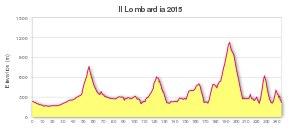
Le Tour de Lombardie, officiellement nommé Il Lombardia est une course cycliste italienne créée en 1905. La course est traditionnellement la dernière des cinq classiques « monuments » de la saison et est considérée comme l'une des courses d'un jour les plus prestigieuses du cyclisme sur route. Elle se dispute à l'automne, le plus souvent le troisième week-end d’octobre, ce qui lui vaut le surnom de Classique des feuilles mortes, qu'elle partage avec Paris-Tours. Elle se court sur un parcours difficile, entre les lacs et les montagnes de Lombardie. La montée la plus célèbre de la course est la Madonna del Ghisallo dans le final de la course.